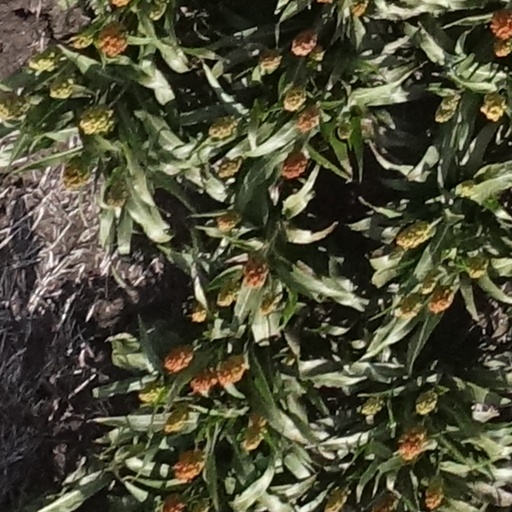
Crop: sorghum